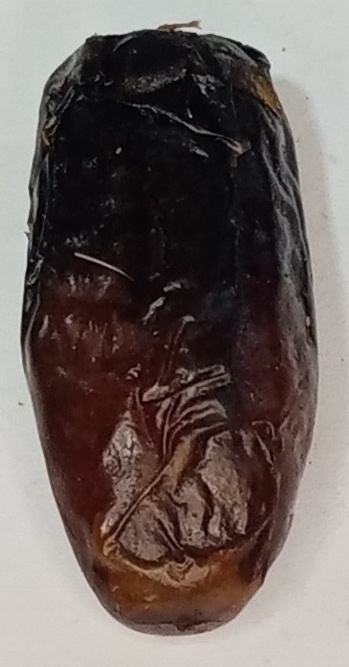
Variety: gajar
Size: large
Grade: grade-1